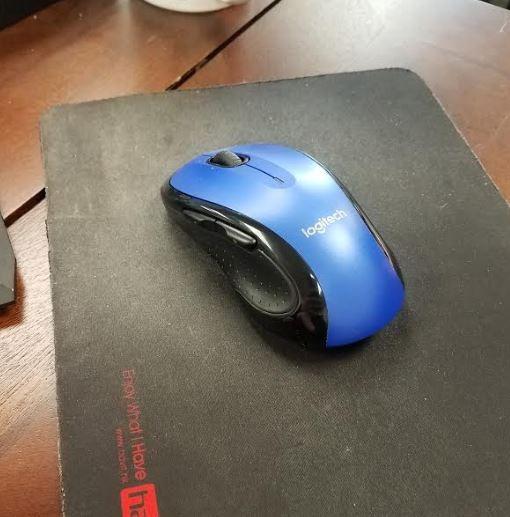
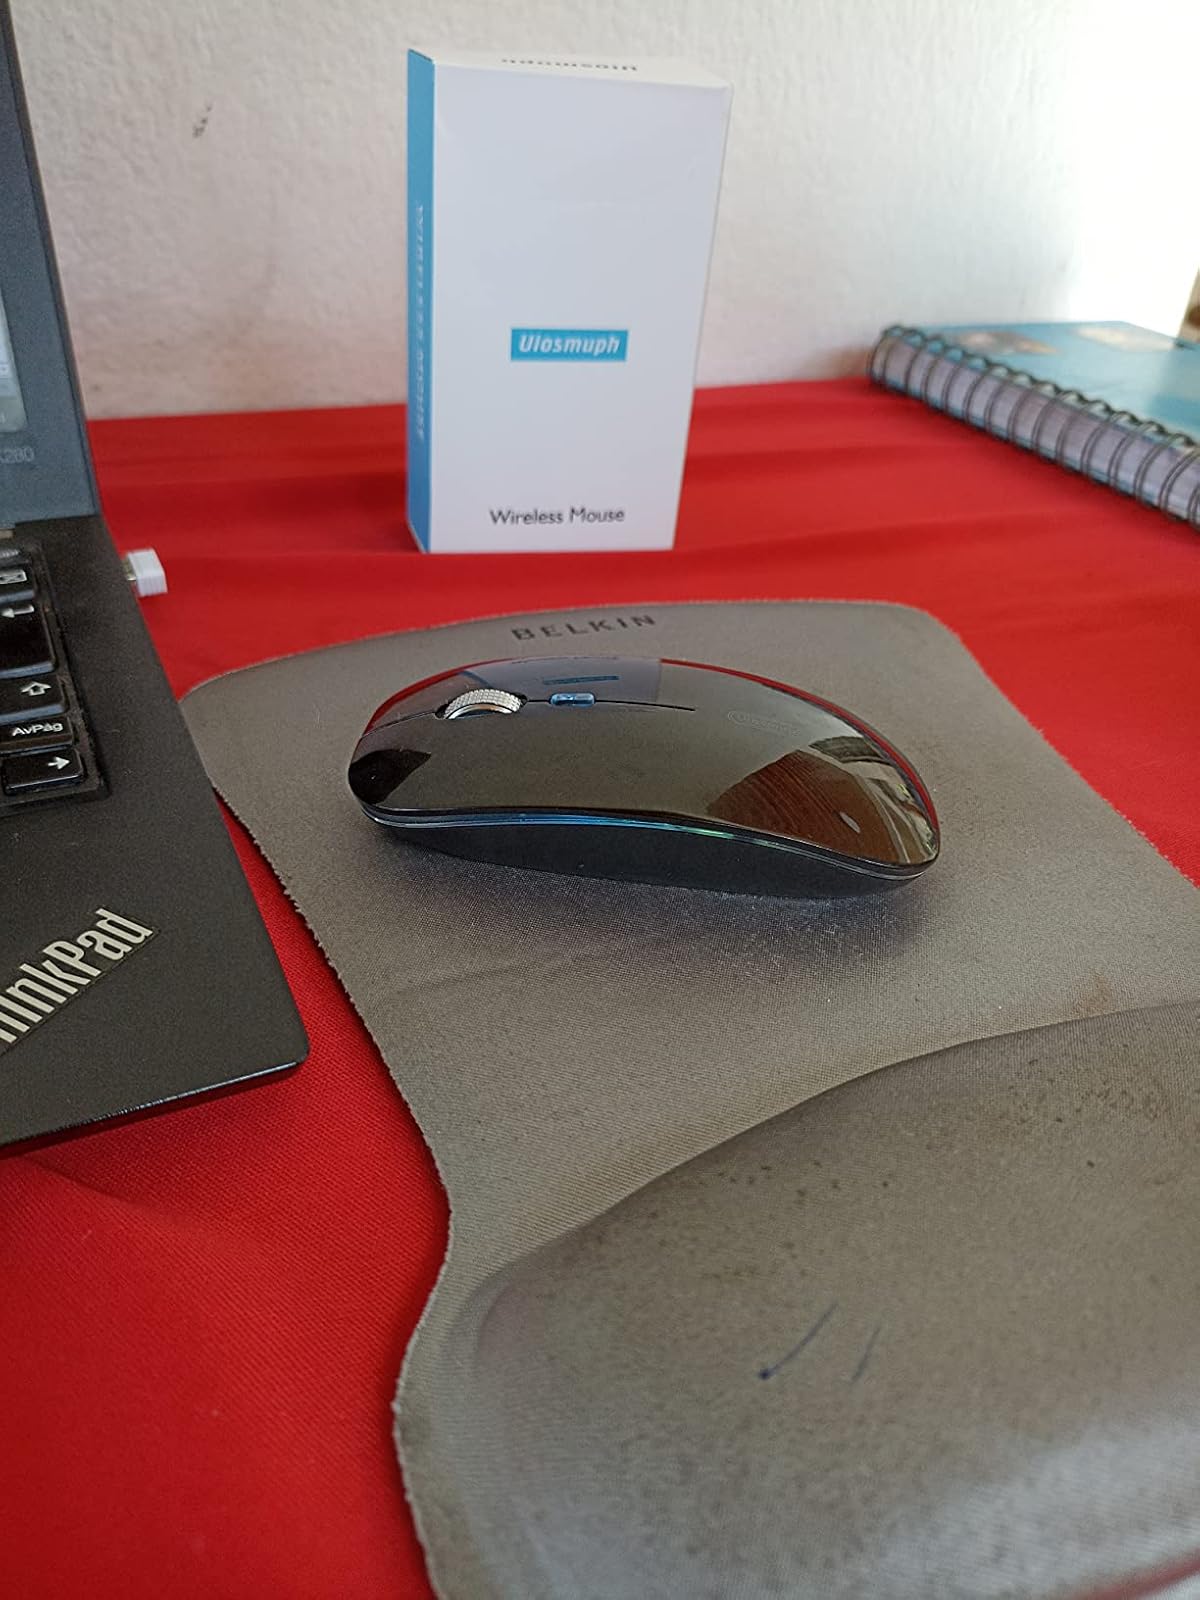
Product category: mouse
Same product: no